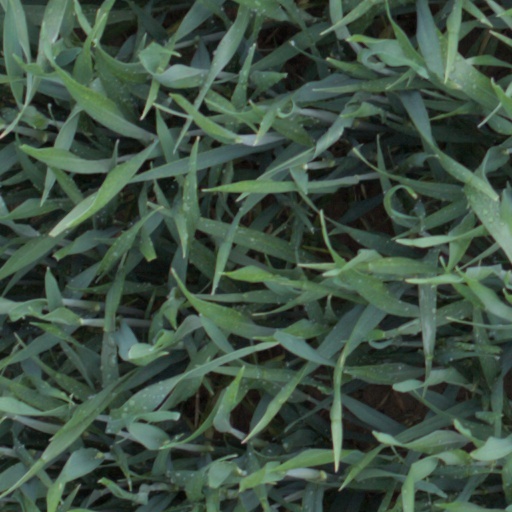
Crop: wheat